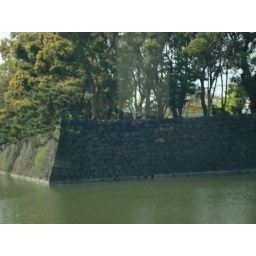
Another view of moat and stone wall around the Imperial Palace